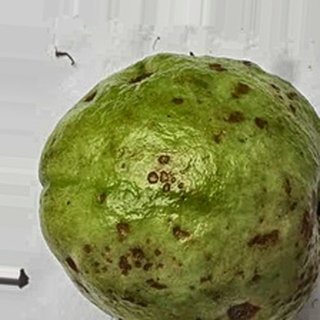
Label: guava_anthracnose